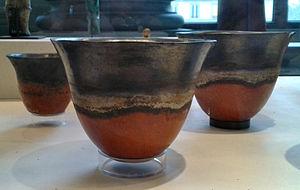
Potteries de la culture de Kerma (2500 a 1500 BC) provenant de l'ile de Sai Musee du Louvre E 25469, E 25470, E 27092, E 27093
La nécropole de Kerma, nécropole Kerma ou grande nécropole Kerma est une nécropole, située sur l'île de Saï, sur le Nil, dans l'état du Nord, au Soudan. Située à 150 mètres d'altitude, elle regroupe des milliers de tombes, dont des imposants tumuli, pouvant atteindre 40 mètres de diamètre, comportent des sépultures. Ces tumuli sont encerclés de pierres noires surmontées de galets blancs, ils sont probablement destinés à des princes chargés de défendre les frontières septentrionales du royaume, il y a de cela plusieurs millénaires.